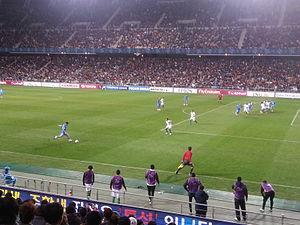
La saison 2019 du Championnat de Corée du Sud de football est la 37ᵉ édition de la première division sud-coréenne, la K League 1. Les douze clubs engagés s'affrontent à trois reprises lors de la phase régulière. À l'issue de celle-ci, les six premiers jouent la poule pour le titre et s'affrontent une nouvelle fois, tandis que les six derniers font de même au sein de la poule de relégation. Le dernier du classement est relégué, l'avant-dernier doit disputer un barrage de promotion-relégation face à une formation de deuxième division.
La saison 2017 du Championnat de Corée du Sud de football est la 35ᵉ édition de la première division sud-coréenne, la K League. Les douze clubs engagés s'affrontent à trois reprises lors de la phase régulière. À l'issue de celle-ci, les six premiers jouent la poule pour le titre et s'affrontent une nouvelle fois, tandis que les six derniers font de même au sein de la poule de relégation. Le dernier du classement est relégué, l'avant-dernier doit disputer un barrage de promotion-relégation face à une formation de deuxième division.
La saison 2018 du Championnat de Corée du Sud de football est la 36ᵉ édition de la première division sud-coréenne, la K League. Les douze clubs engagés s'affrontent à trois reprises lors de la phase régulière. À l'issue de celle-ci, les six premiers jouent la poule pour le titre et s'affrontent une nouvelle fois, tandis que les six derniers font de même au sein de la poule de relégation. Le dernier du classement est relégué, l'avant-dernier doit disputer un barrage de promotion-relégation face à une formation de deuxième division.